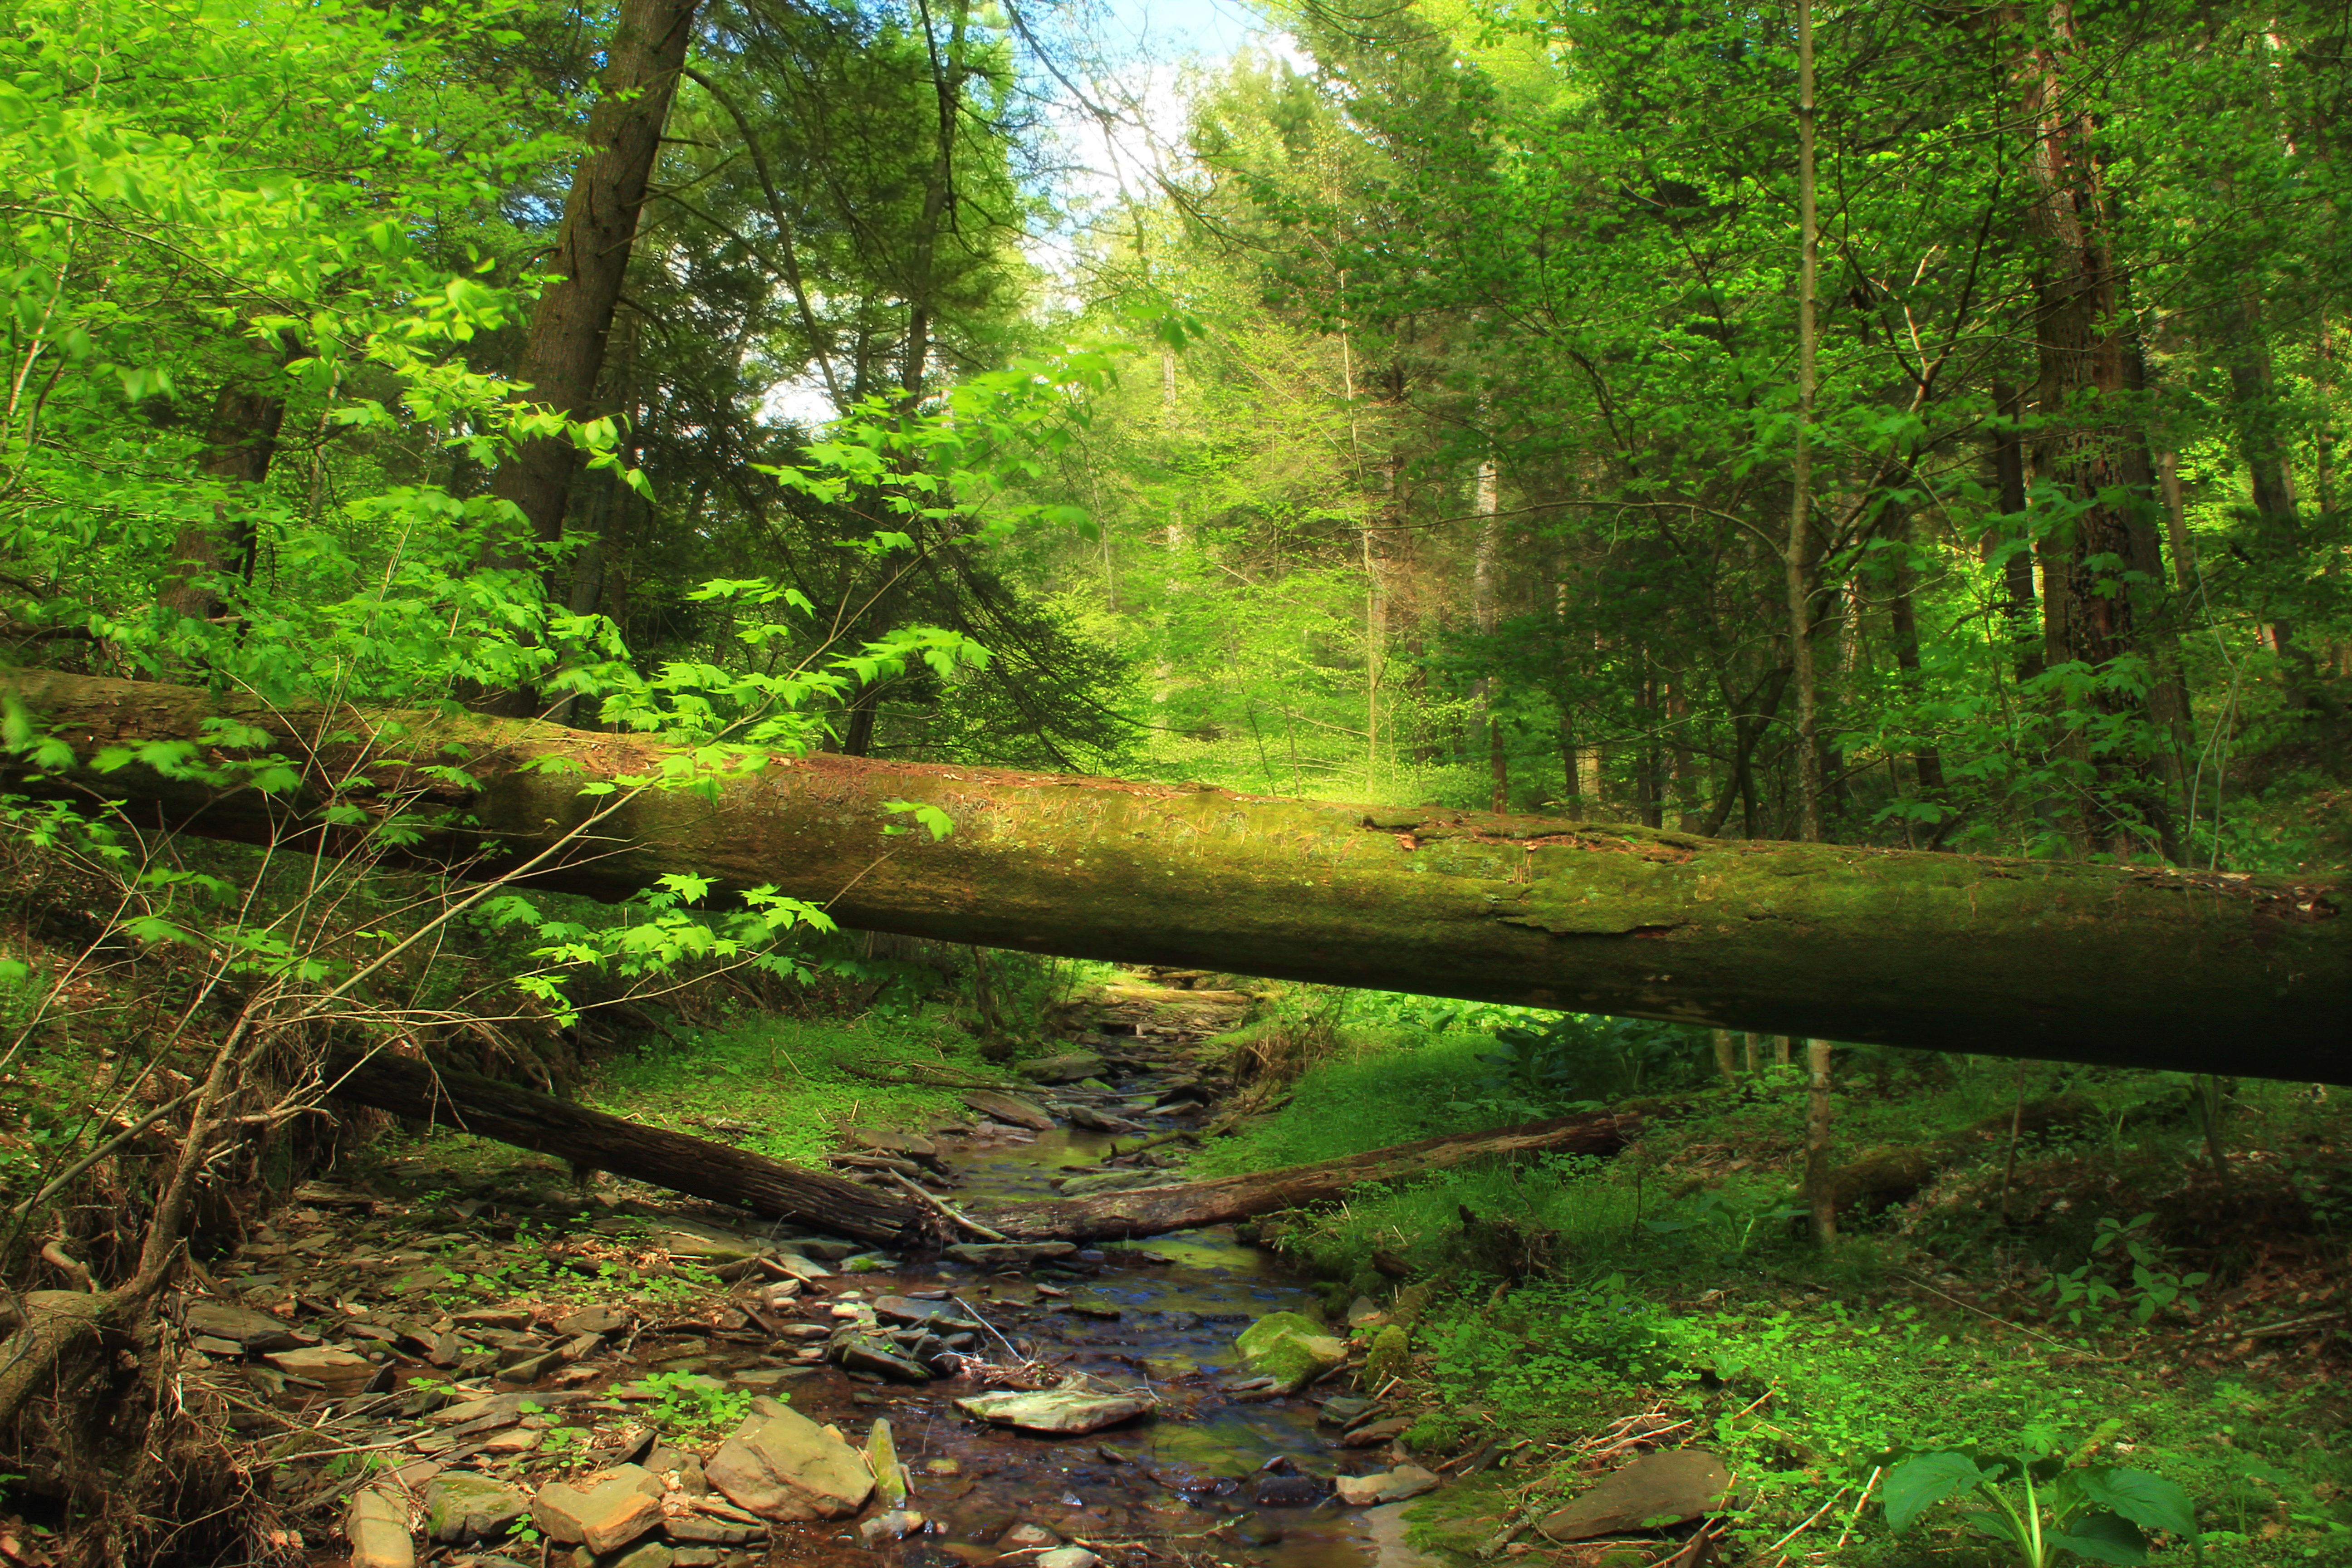
tree, nature, forest, creek, swamp, wilderness, branch, plant, hiking, trail, sunlight, leaf, flower, moss, stream, log, spring, green, jungle, autumn, trees, rocks, creativecommons, coniferous, vegetation, rainforest, deciduous, wetland, understory, undergrowth, pennsylvania, oldgrowthforest, columbiacounty, relictforest, weiserstateforest, jakeyhollownaturalarea, skunkcabbage, woodland, habitat, ecosystem, biome, old growth forest, natural environment, geographical feature, woody plant, temperate broadleaf and mixed forest, temperate coniferous forest, riparian forest